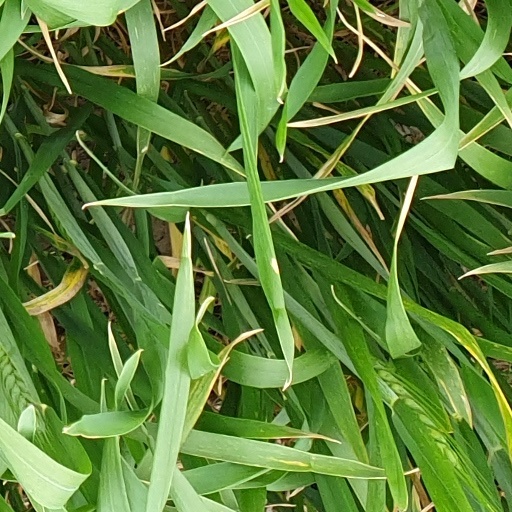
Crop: wheat